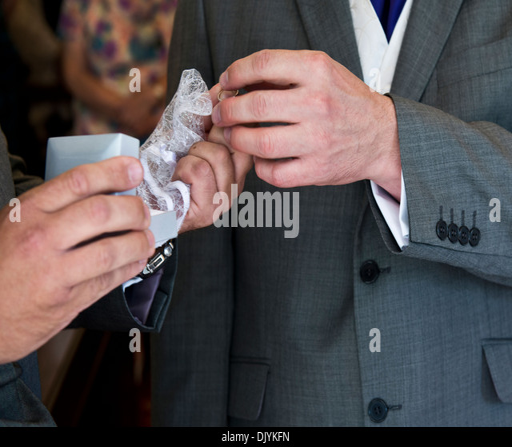
image of the ring being given to the groom from the best man at a traditional wedding